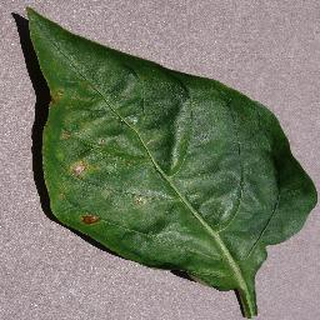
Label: bell_pepper_bacterial_spot